House of Medina Sidonia

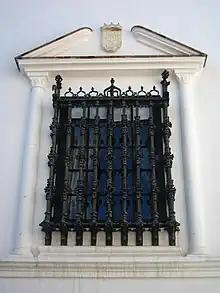
Grille of the Palace of Sanlúcar, from the disappeared Palace of Seville.

In 1581 the 7th Duke was invested knight of the Order of the Golden Fleece and named Captain General of Lombardy. The 7th, 8th and 9th Dukes held the Captaincy General of the Ocean Sea and Coasts of Andalusia.